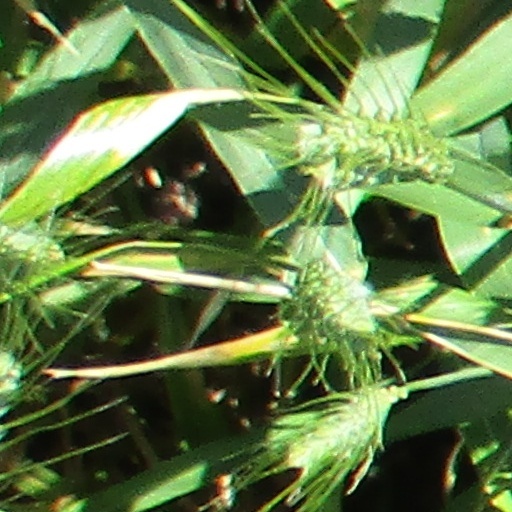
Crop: wheat